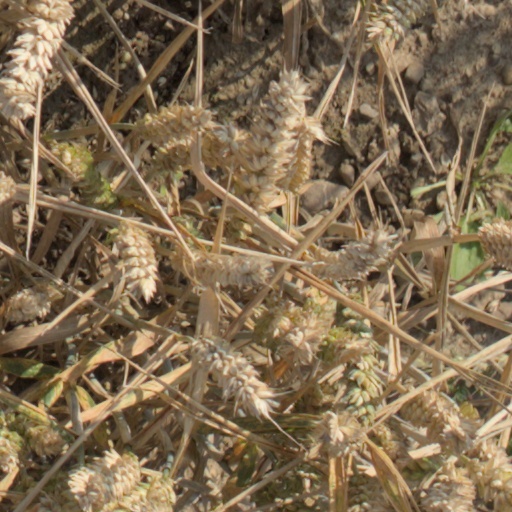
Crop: wheat